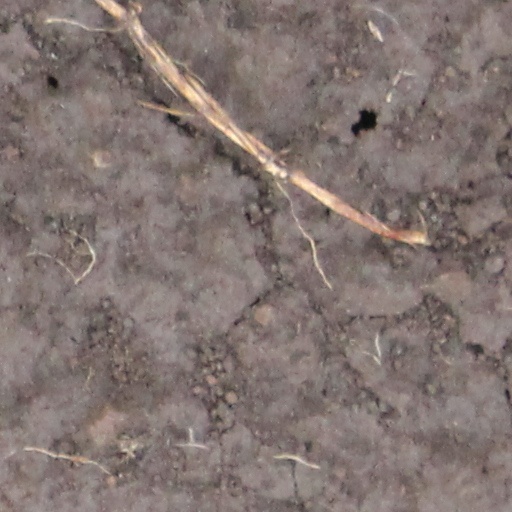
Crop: wheat